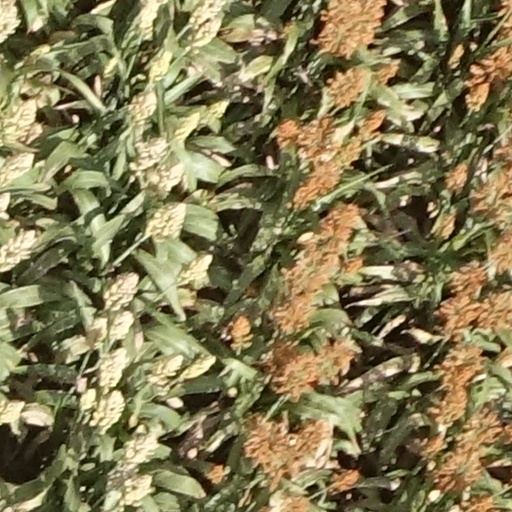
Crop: sorghum